Answer in natural language. Considering the relative positions, where is black modern dresser with metallic handles (marked B) with respect to abstract painting in a black frame (marked C)? Choose between the following options: right or left
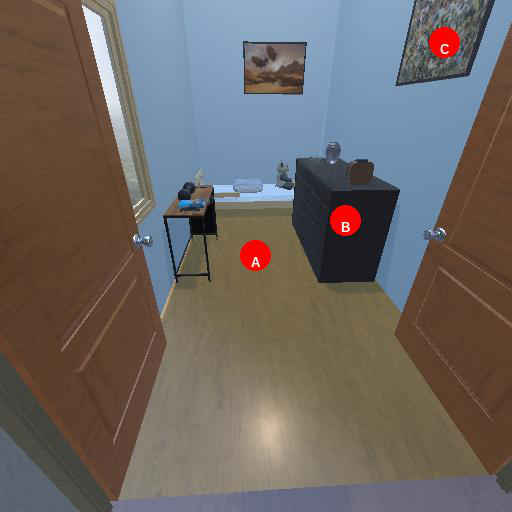
<answer>left</answer>